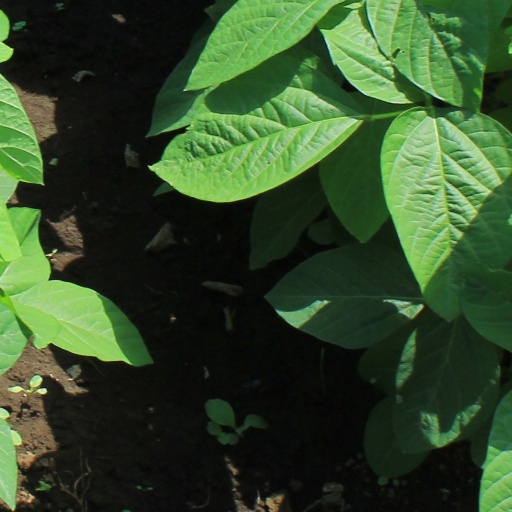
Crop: soybean